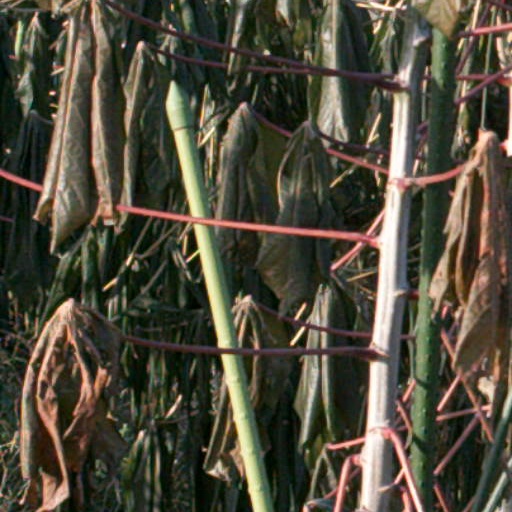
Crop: cassava